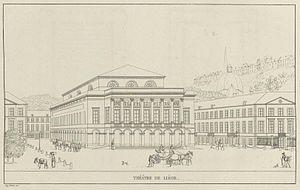
L’Opéra royal de Wallonie, ou l’Opéra royal, est une maison d'opéra située place de l'Opéra, en plein centre de Liège en Belgique. Elle est, avec La Monnaie et le Vlaamse Opera, l’une des trois grandes maisons d’opéra du royaume. Depuis l’origine, l’institution occupe le Théâtre royal à Liège, bâtiment prêté par la ville.
23 janvier : la rupture de plusieurs digues consécutive à un raz-de-marée provoque des inondations importantes dans l'Alblasserwaard.